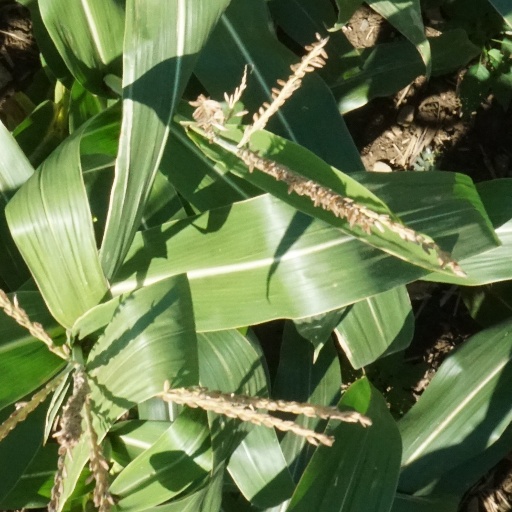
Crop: maize; corn